Hen, Buskerud

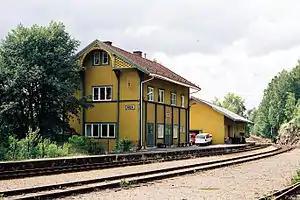
Hen Station

Hen is a small village in the municipality of Ringerike in Buskerud, Norway.